Urban rail transit in Canada

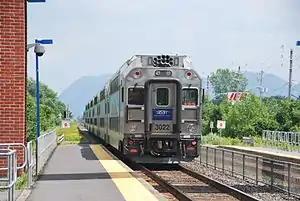
An Exo train on the Mont-Saint-Hilaire line

The Edmonton Transit Service's LRT system consisted of only one line from its opening in 1978 to 2015. the system includes the original Capital Line; the Metro Line, sharing part of their route; and the Valley Line.